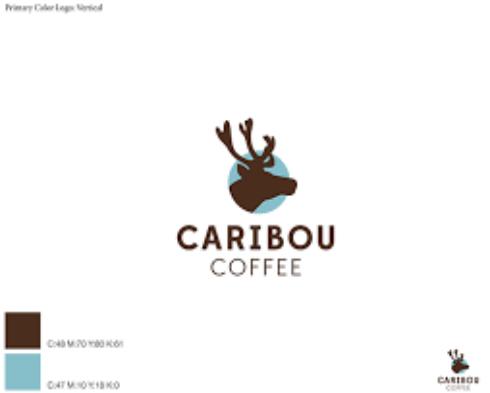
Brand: Caribou Coffee
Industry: Food